Matt Morris (musician)

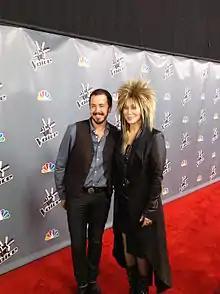
Morris and Cher on Red Carpet

Morris' January 2010 performance of Leonard Cohen's "Hallelujah" with Justin Timberlake and Charlie Sexton on the Hope For Haiti Now telethon became the most downloaded song from the international broadcast's digital release and went to No. 1 on the iTunes music chart and No. 13 on the Billboard Hot 100 During the same month, Morris released "When Everything Breaks Open" on Timberlake's Tennman Records. The release gained wide distribution through Interscope Records, garnering much praise in the press. Morris was let go from his deal with Tennman and Interscope in 2011, and continues to write songs for other recording artists.